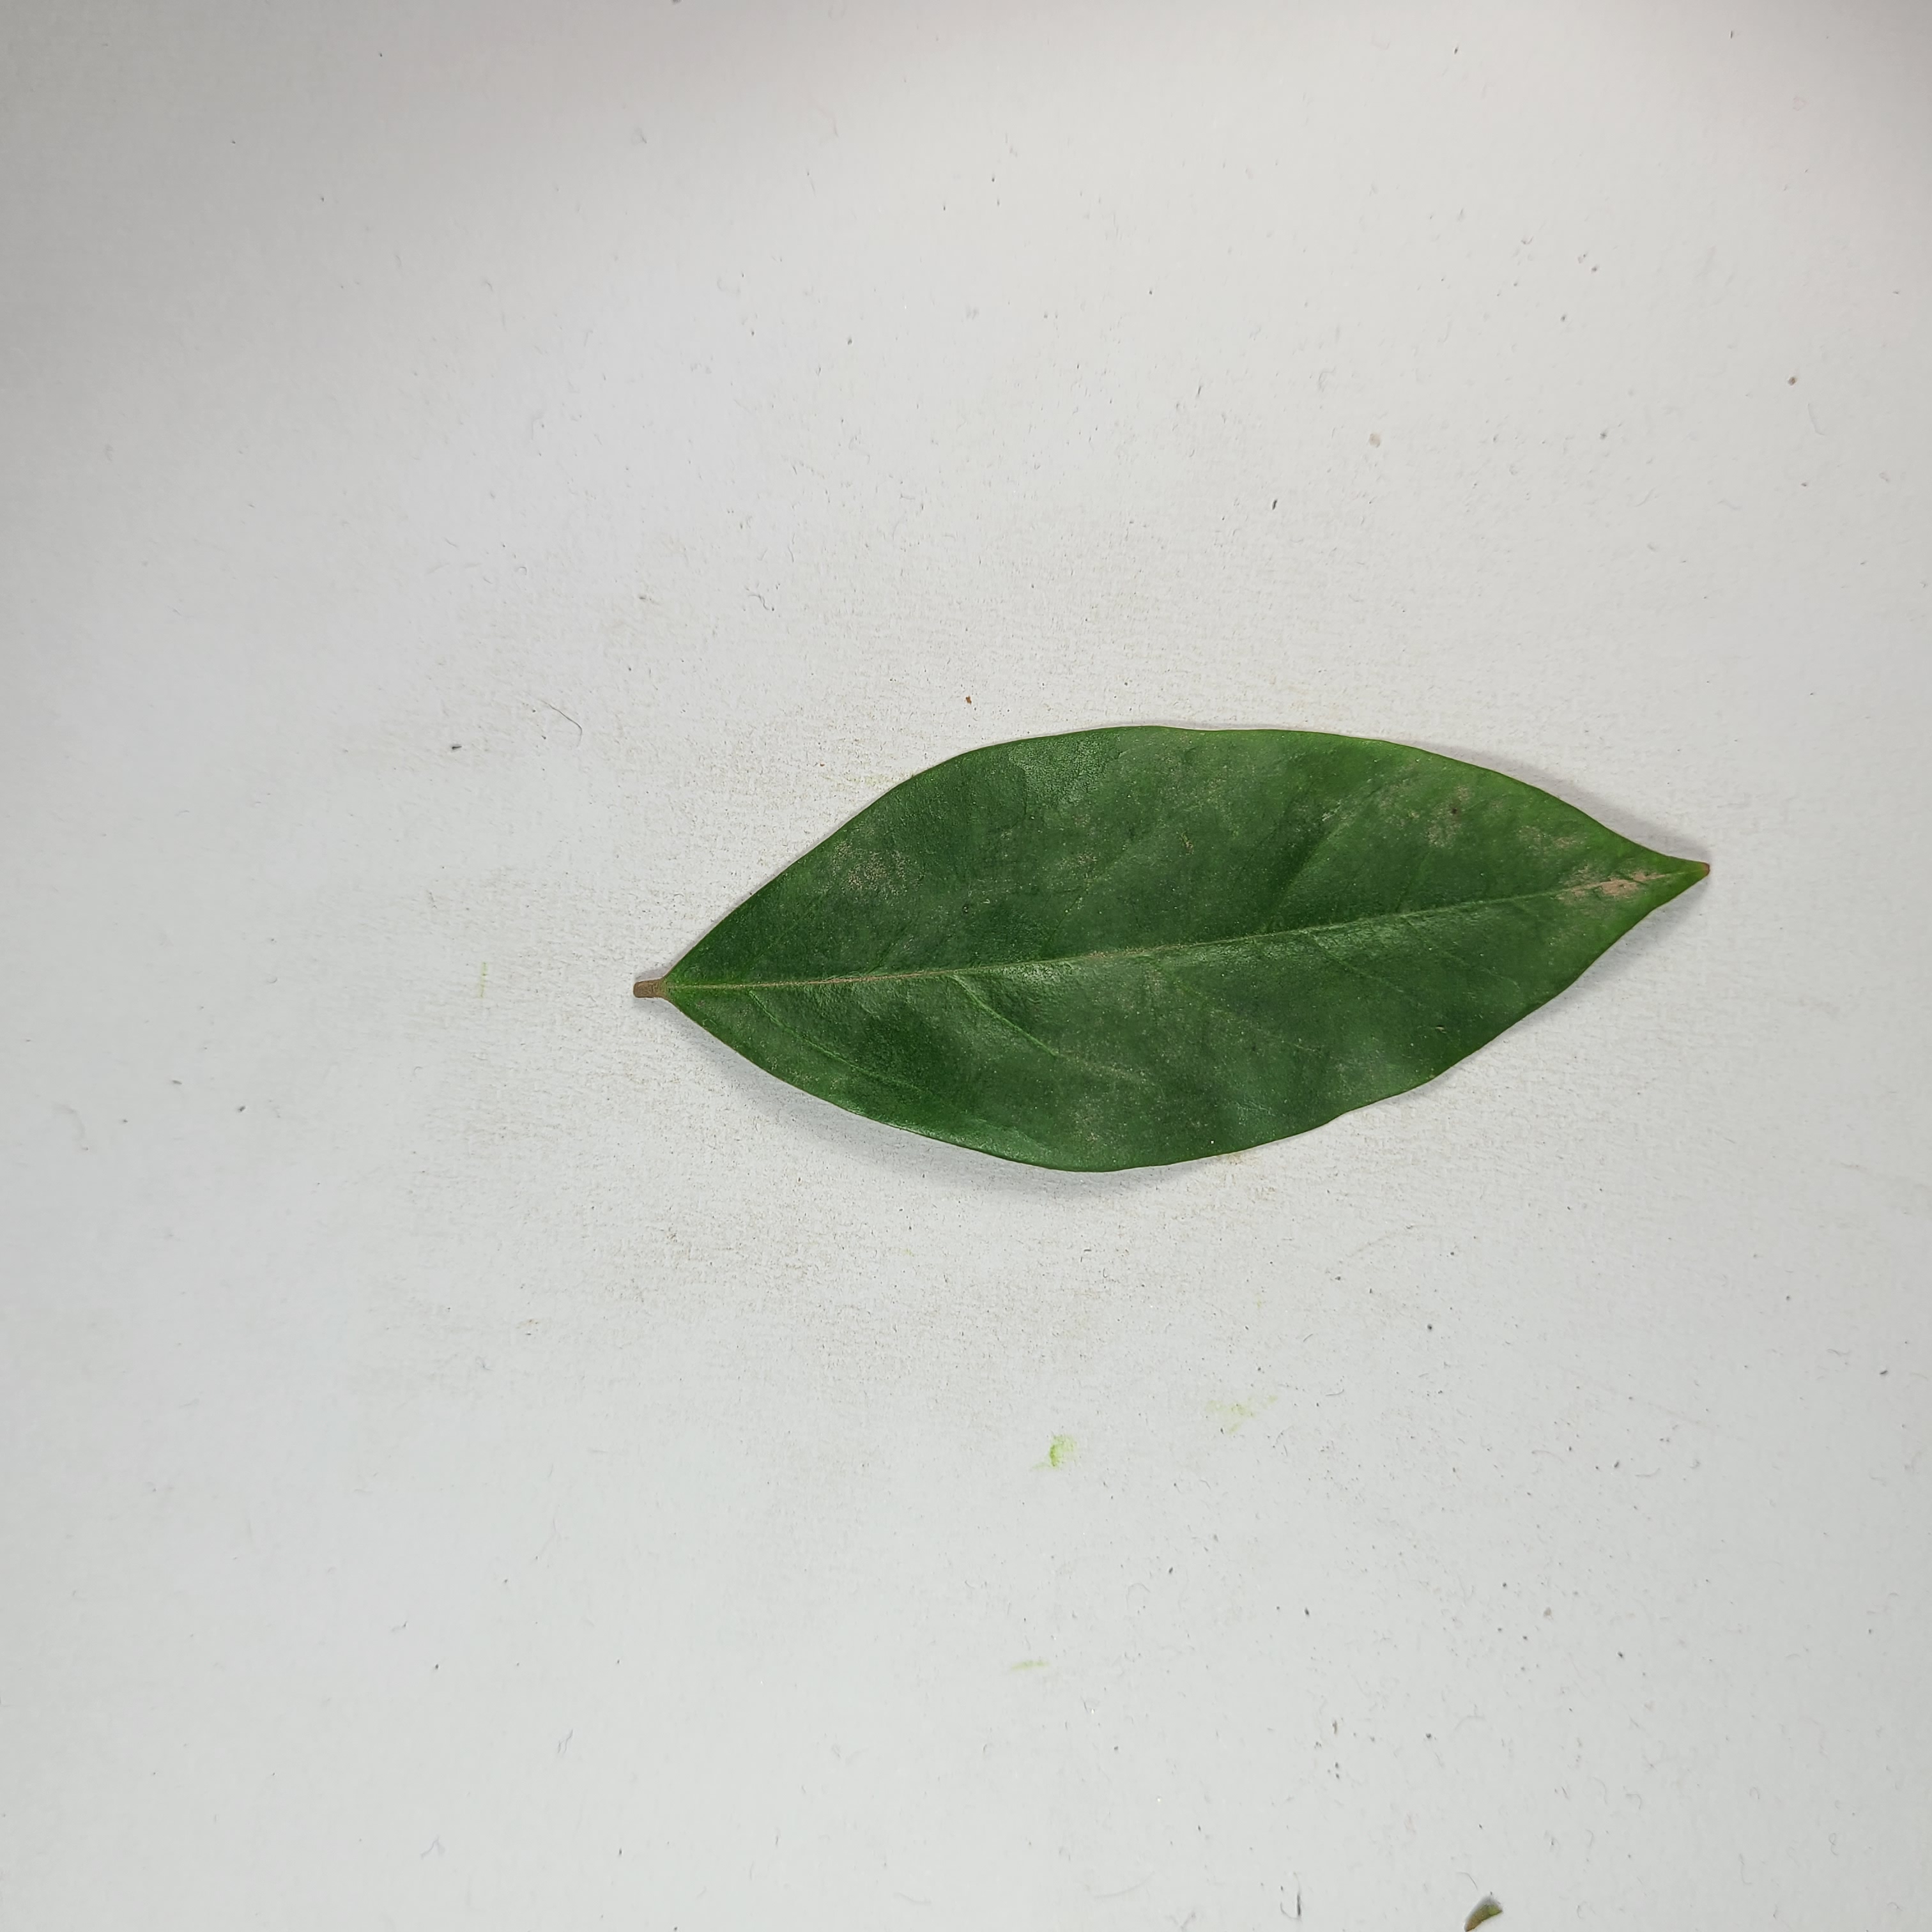
Label: Healthy Leaves